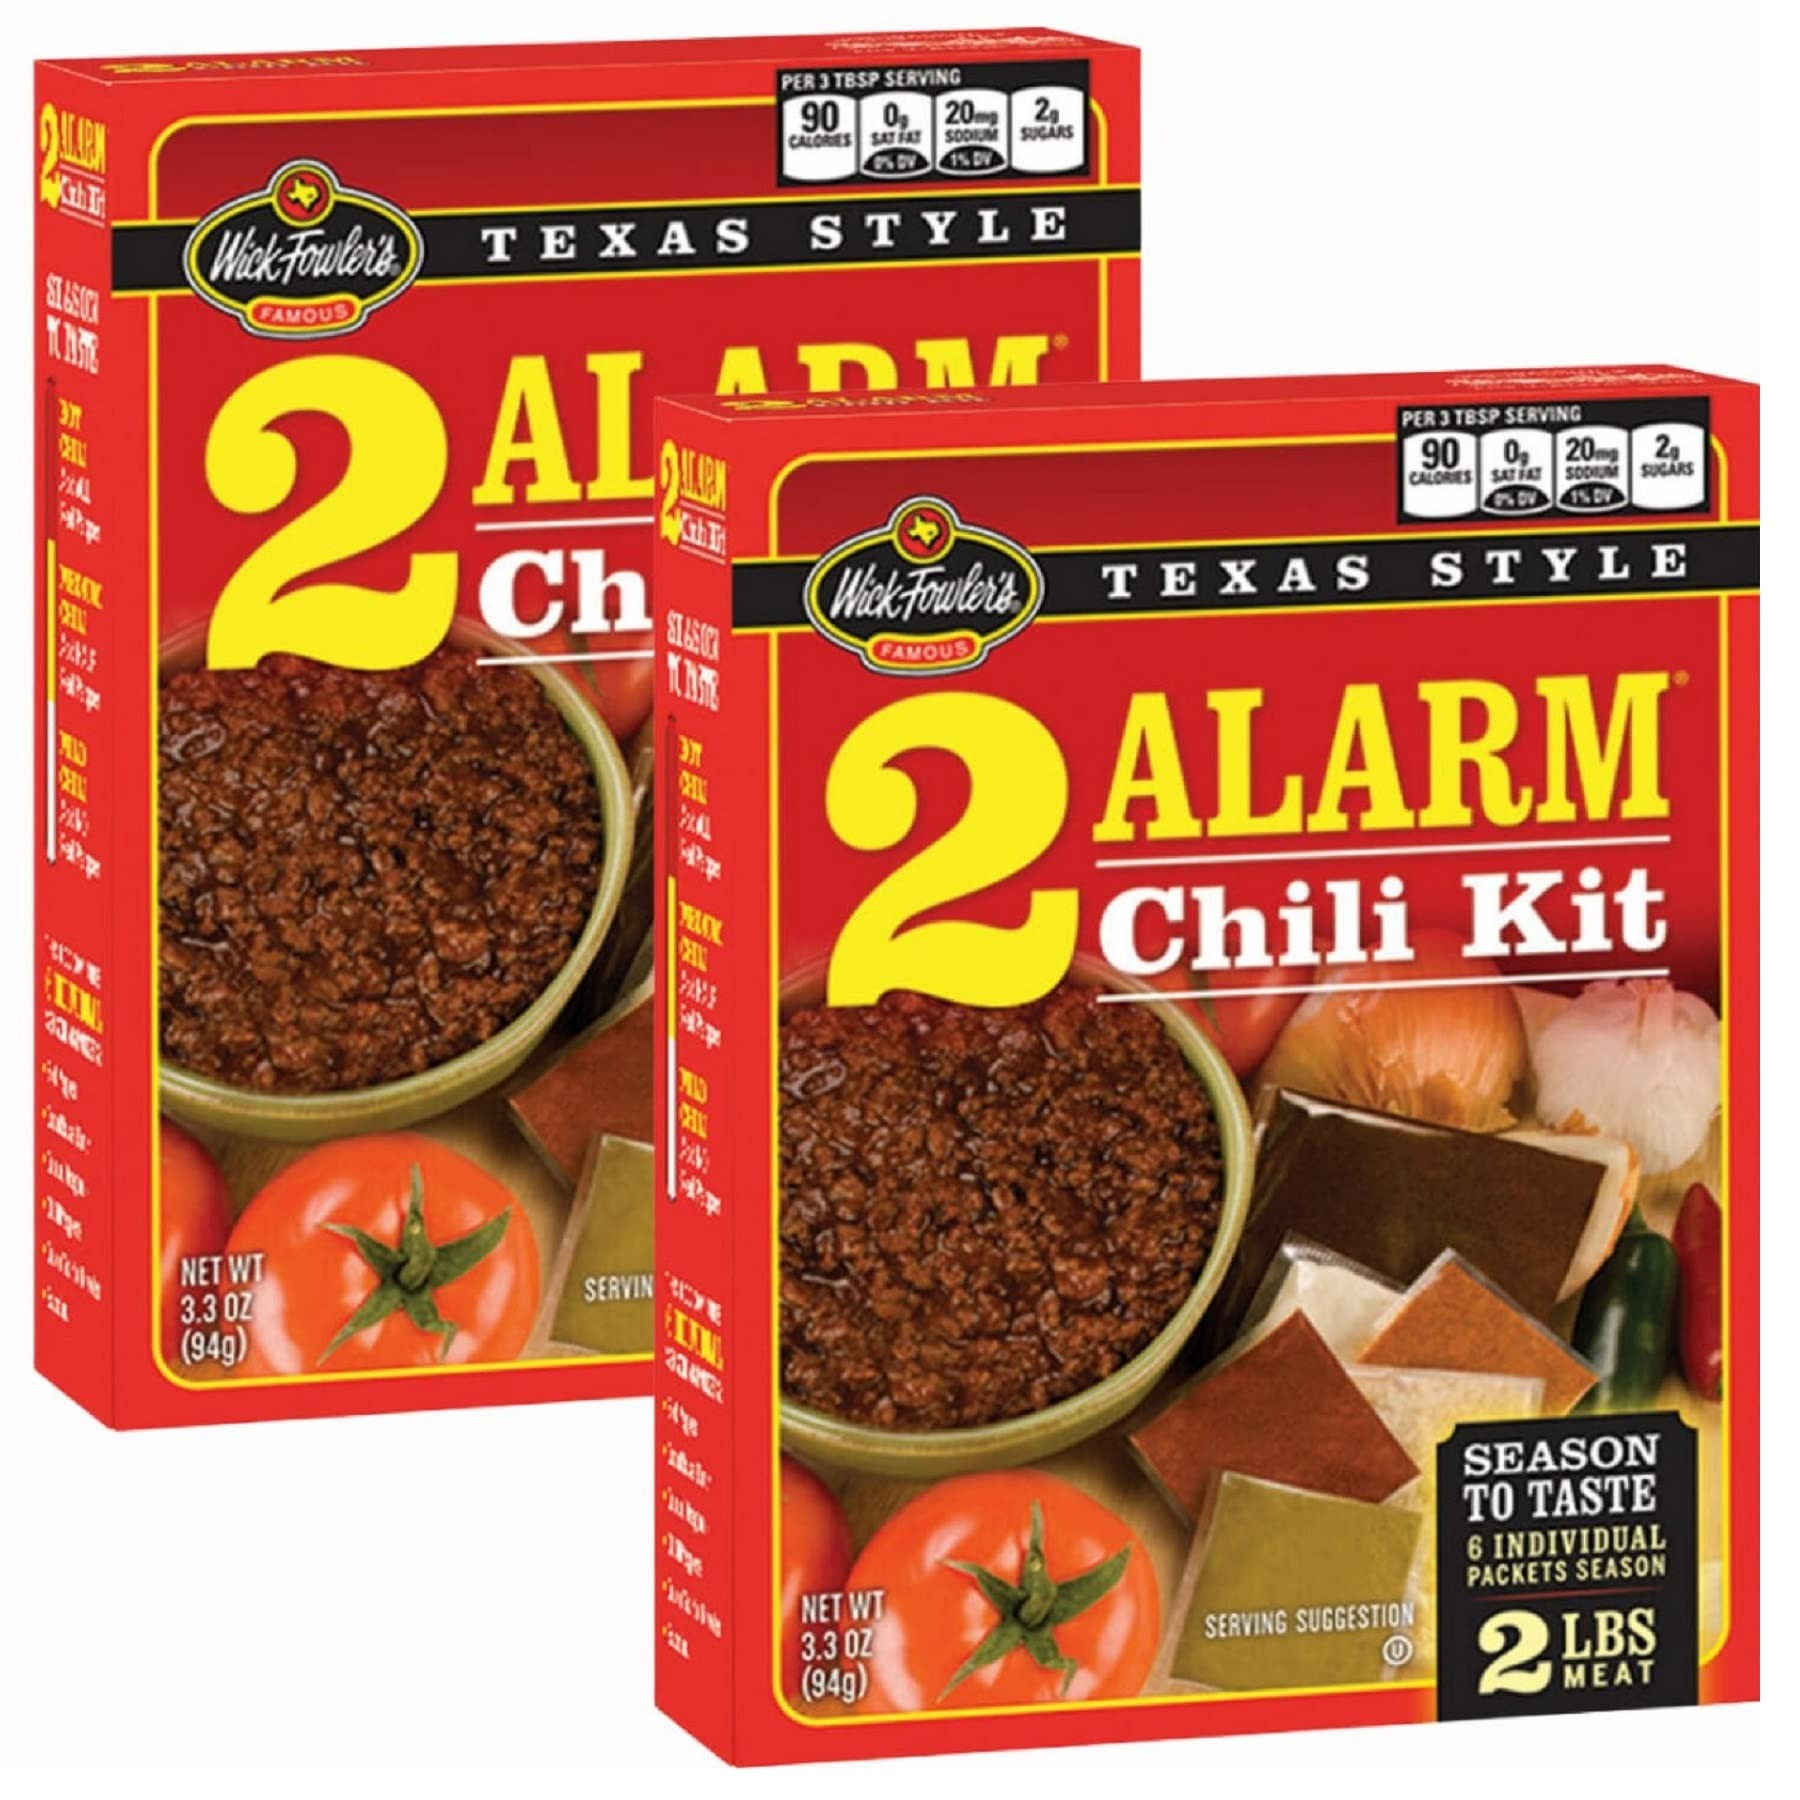
Item Name: Wick Fowler's 2-Alarm Chili Kit, Texas Style Chili Seasoning Mix with Individual Packs of Spices, 3.3oz Box (Pack of 2)
Bullet Point 1: Authentic Texas-Style Chili Kit: Wick Fowler’s 2 Alarm Chili Kit is based on the world class recipe that won the first chili cook-off in Terlingua Texas, in 1967. This kit allows you to recreate the authentic Texas-style chili at home
Bullet Point 2: Customizable Heat Level: The kit contains 6 individual seasoning packs including red pepper, allowing you to adjust the heat level to your preference
Bullet Point 3: Rich in Flavor: The chili kit contains 6 individual seasoning packets: red pepper, corn masa flour, cumin/oregano, ground chili peppers, onion/garlic, and paprika to give your chili a rich, flavorful taste
Bullet Point 4: Easy to Use: The Wick Fowler’s 2 Alarm Chili Kit is easy to use with its individual seasoning packs, and step-by-step instructions, making it perfect for both beginner and experienced cooks
Bullet Point 5: Not Just For Chili: Use in other recipes to add a burst of flavor. Great for tacos, soup, nachos, chili-cheese dogs, chili rubbed roasted turkey, fajitas, lasagna, salads and more
Product Description: Experience the authentic taste of Texas-style chili with Wick Fowler's 2 Alarm Chili Kit. This gourmet food kit comes with six individual seasoning packs, allowing you to customize your chili seasoning mix to your preferred taste. The pack includes red pepper, corn masa flour, cumin/oregano, chili peppers, onion/garlic powder, and paprika. These spices combine to create a chili seasoning mix that is unparalleled in flavor and heat. Wick Fowler's 2 Alarm Chili Kit is perfect for seasoning up to 2 pounds of meat, making it an ideal meal kit for family dinners or gatherings. The chili mix kit also allows you to adjust the heat and seasonings to your liking, making it a versatile choice for any chili lover. This chili kit is not just a meal kit, it's a piece of history. It was in Terlingua, Texas, in 1967, where Wick Fowler tied for 1st place at the first chili cook-off, establishing the world-class standard for authentic Texas-style chili. Try it today and savor the rich, hearty flavors of Wick Fowler's Famous 2 Alarm Chili Kit.
Value: 2.0
Unit: Count

Price: 9.99